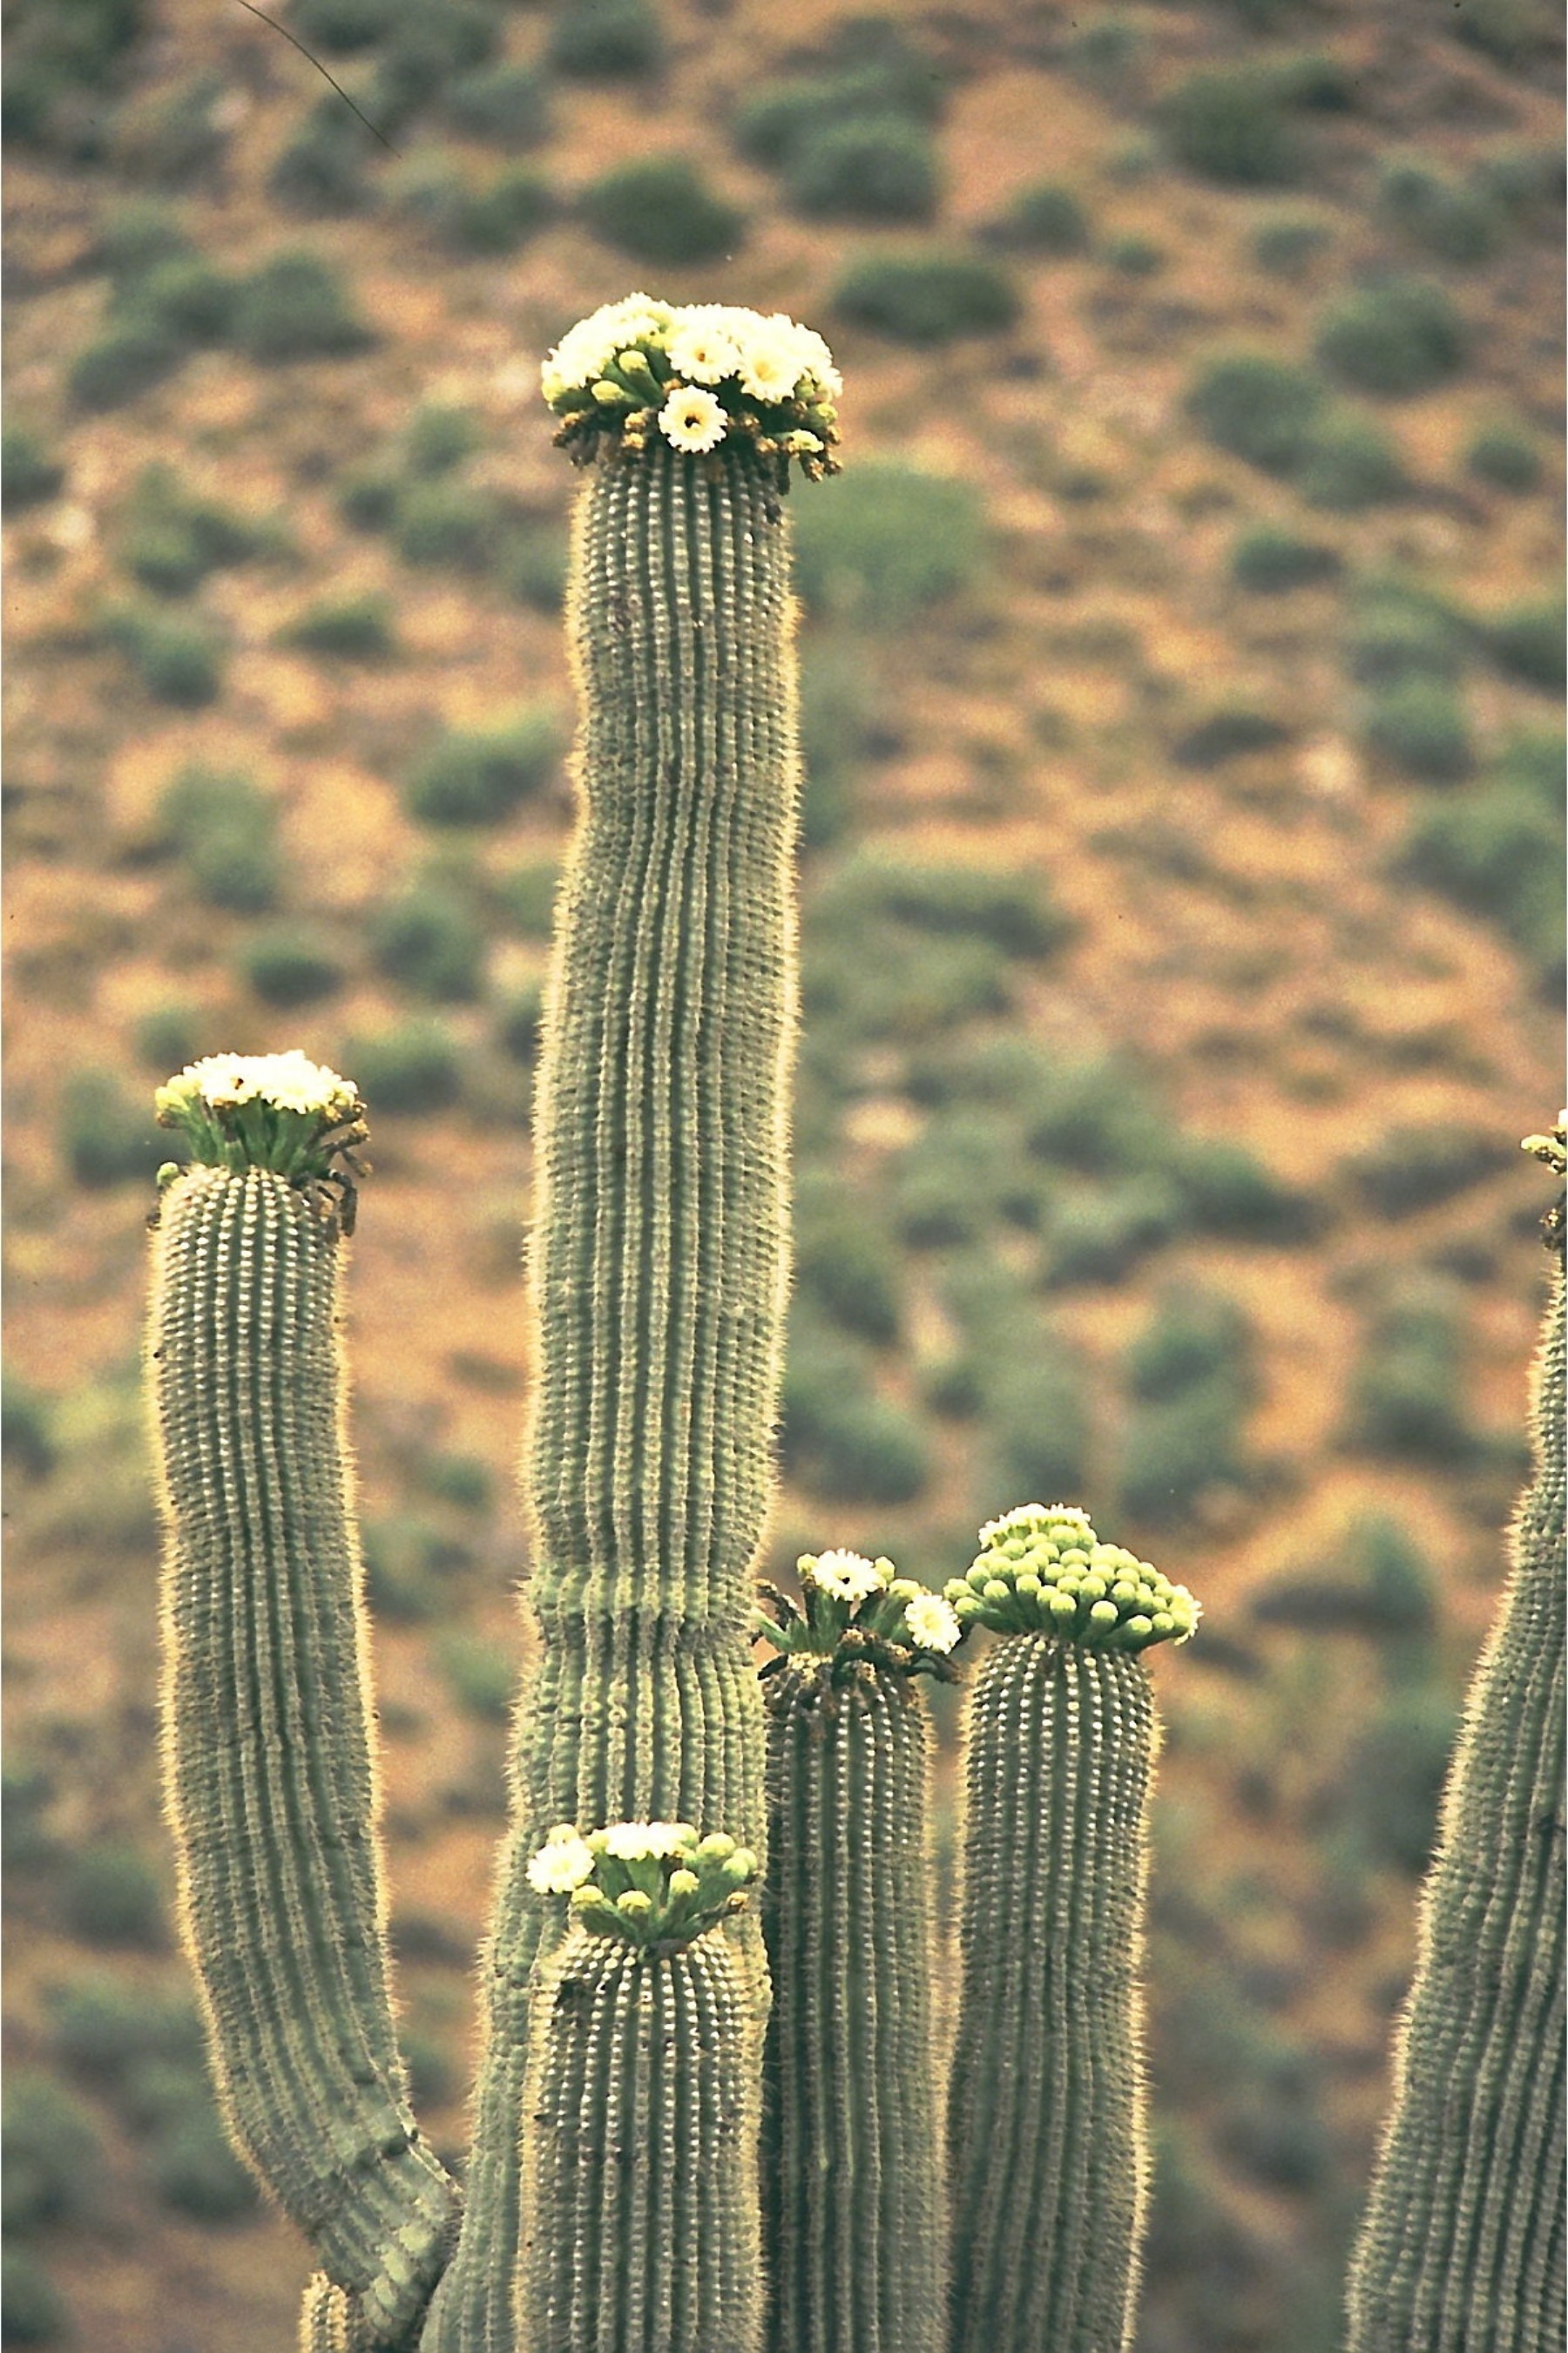
nature, blossom, cactus, plant, field, flower, bloom, botany, flora, fauna, saguaro, macro photography, flowering plant, cactus blossom, grass family, plant stem, land plant, thorns spines and prickles, hedgehog cactus, san pedro cactus